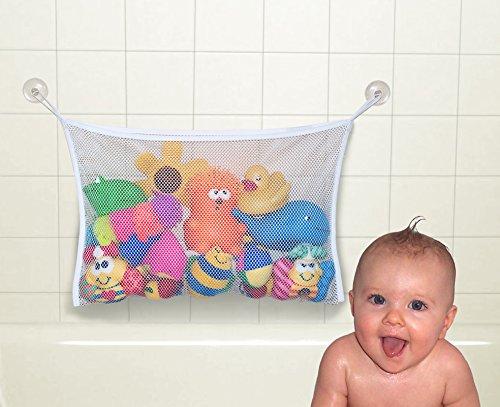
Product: Jolly Jumper Bath Tub Toy Bag
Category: Toys & Games | Baby & Toddler Toys | Bath Toys
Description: Keeps bathtime playthings together.
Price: $8.99